Lê Công Vinh: 89th Minute

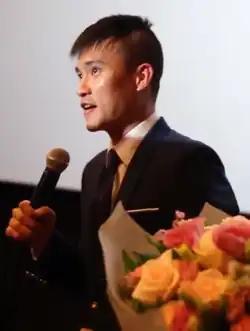
Công Vinh in 2016.

In his early years at the Sông Lam Nghệ An training academy, he endured harsh living conditions and was even dropped from the youth team. His breakthrough came in 2003 at the JVC Cup, where his performance earned him a place back on the team. From there, he quickly rose to become a key player for the club.